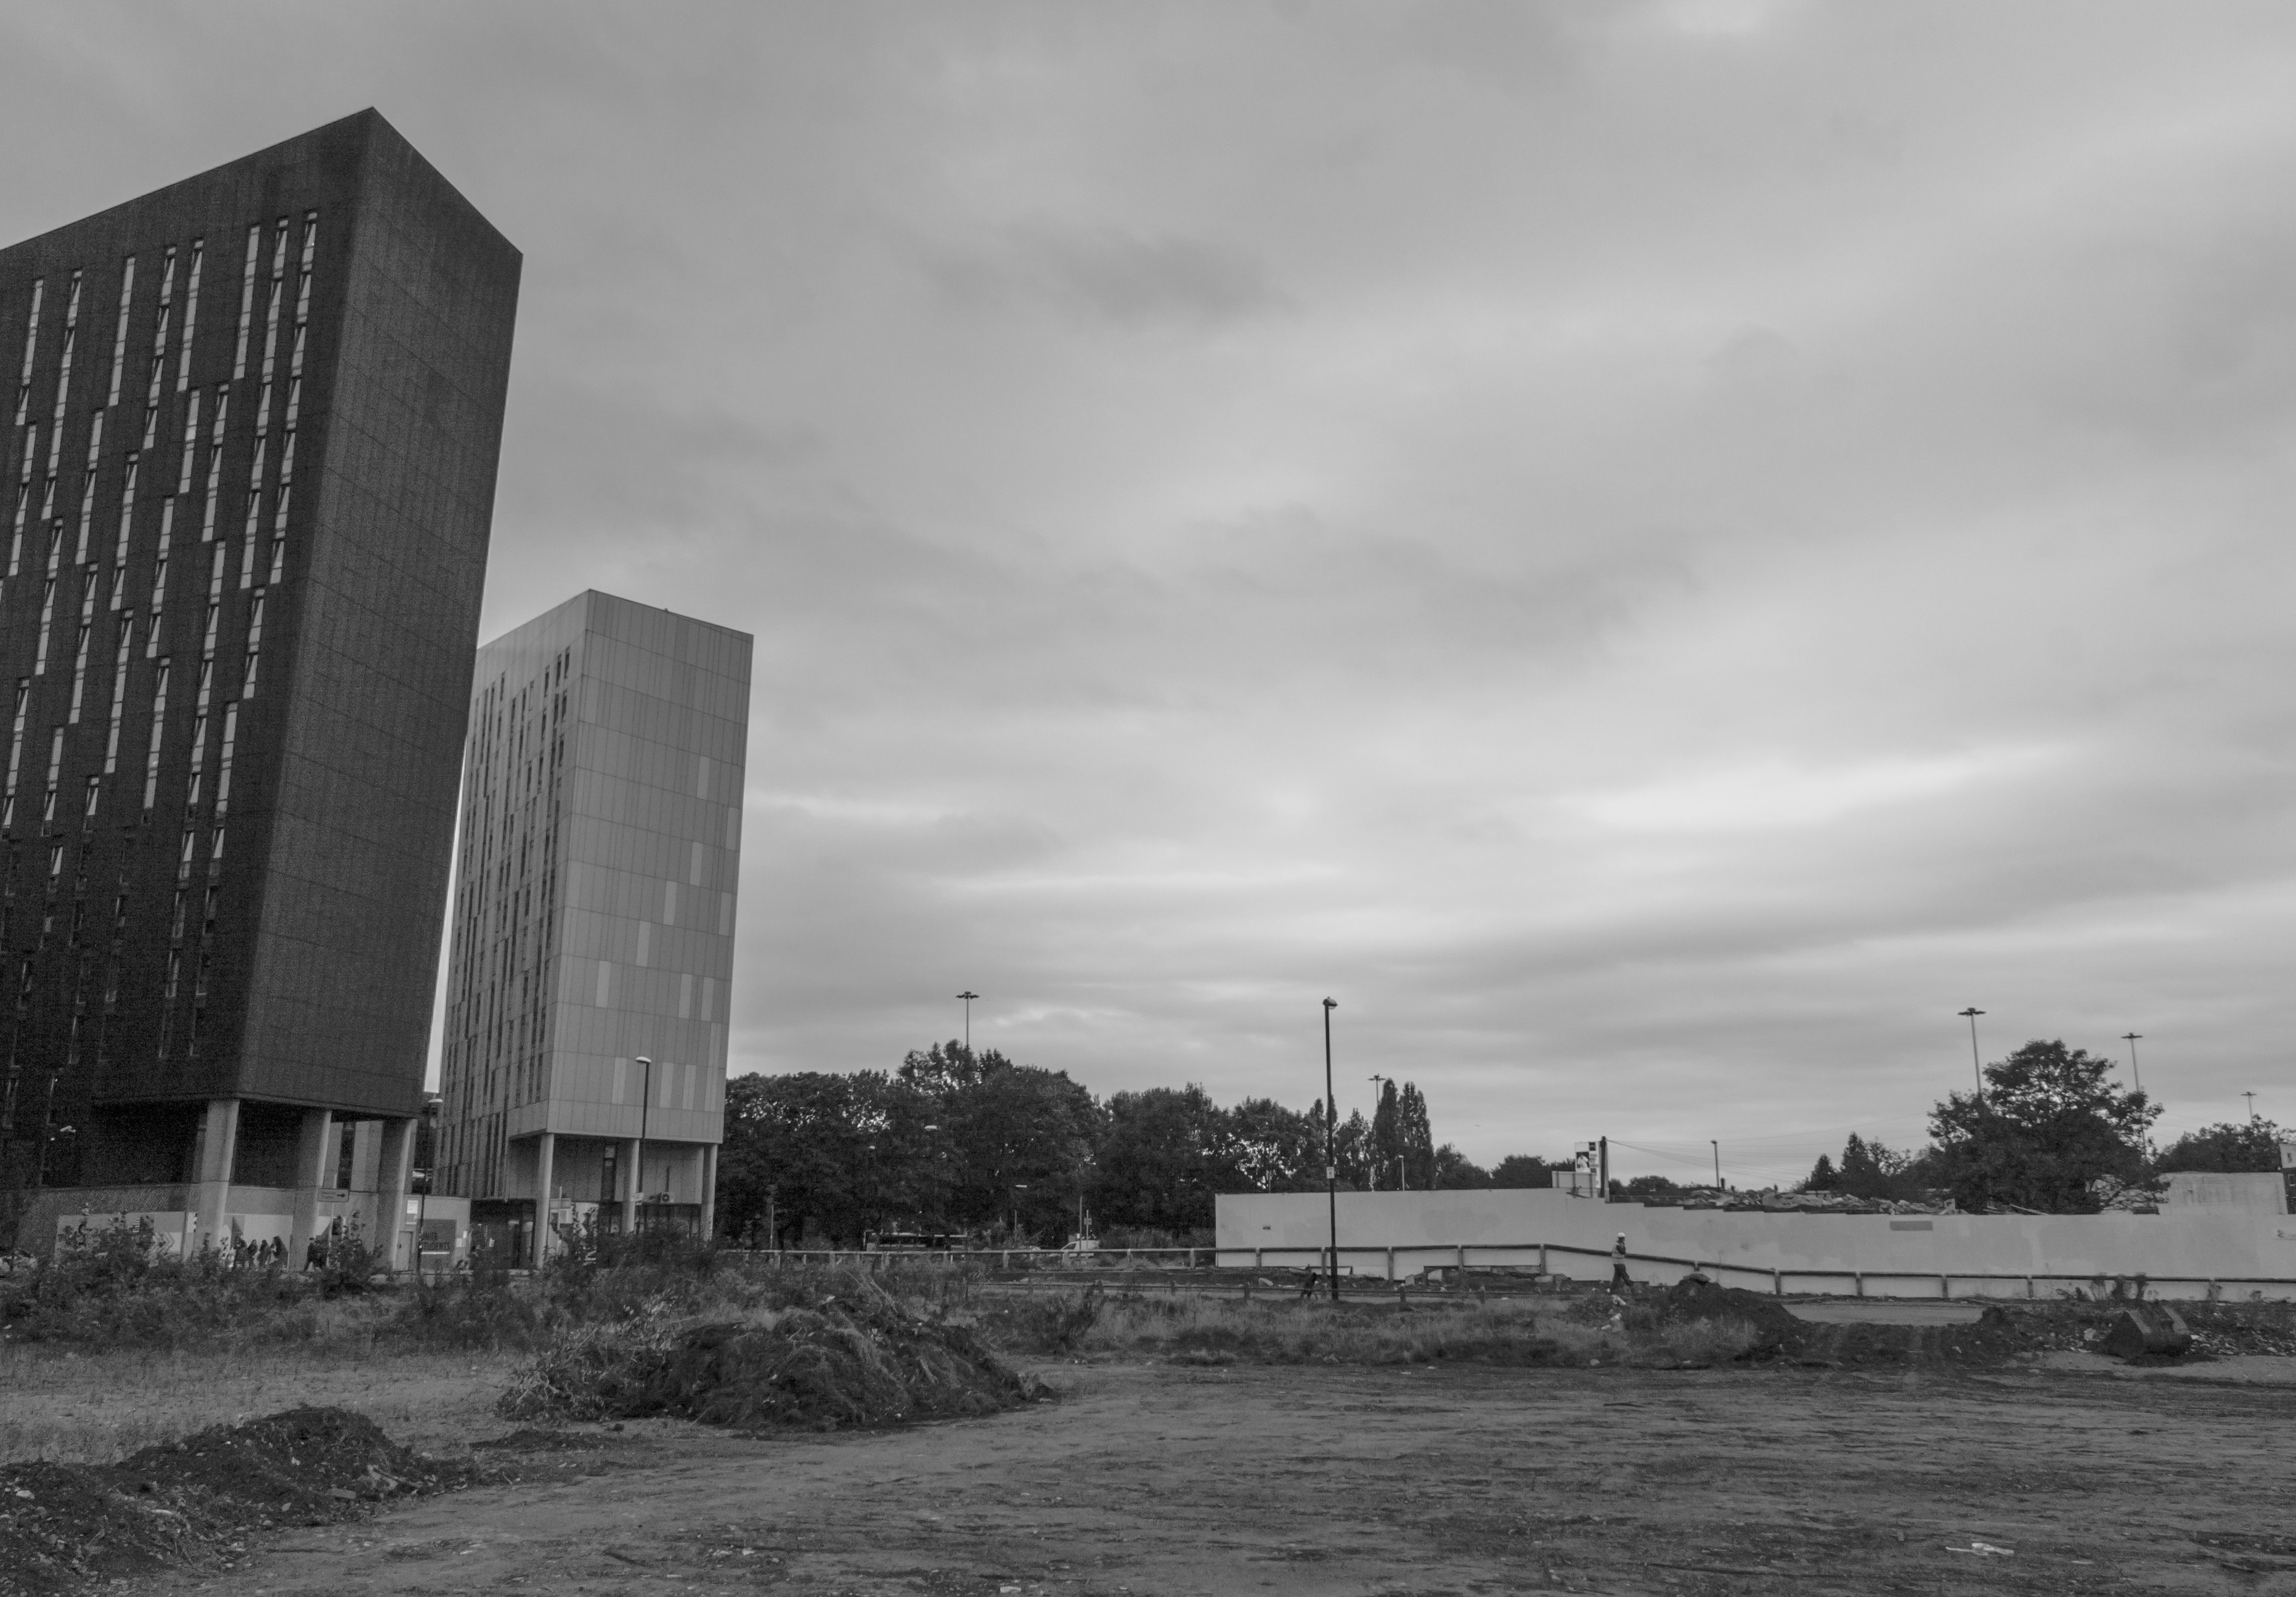
black and white, building, city, cityscape, tower, canon, broken, landmark, industrial, monochrome, tower block, manchester, canon40d, buildingsite, manchesterbuildings, desolation, emptiness, brokenbuildings, parkwaygate, urban area, monochrome photography